Arthur Vicars

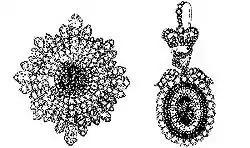
The Irish Crown Jewels. This image was published by the Royal Irish Constabulary and the Dublin Metropolitan Police twice a week after the theft of the jewels was discovered.

Vicars' career was very distinguished until 1907 when it was hit by the scandal of the theft of the Irish Crown Jewels. As Registrar of the Order of St Patrick, Vicars had custody of the insignia of the order, also known as the "crown jewels". They were found to be missing on 6 July, and a Crown Jewel Commission under Judge James Johnston Shaw was established in January 1908 to investigate the disappearance. Vicars and his barrister Tim Healy refused to attend the commission's hearings. The commission's findings were published on 25 January 1908. Vicars was dismissed as Ulster five days later.